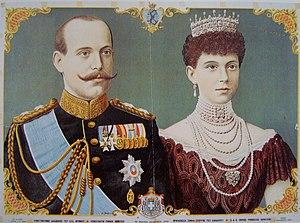
Hélène Vladimirovna de Russie, grande-duchesse de Russie puis, par son mariage, princesse de Grèce et de Danemark, est née le 17 janvier 1882 à Tsarskoïe Selo, en Russie, et morte le 13 mars 1957, à Athènes, en Grèce. Fille du grand-duc Vladimir Alexandrovitch de Russie et épouse du prince Nicolas de Grèce, c'est une personnalité de la maison Romanov.